Stefan Kozlov

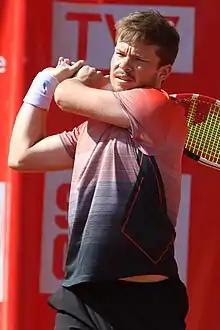
Kozlov at the 2022 BNP Paribas Primrose Bordeaux

Stefan Kozlov (born February 1, 1998) is an American professional tennis player of Russian descent. He has a career-high ATP ranking of world No. 103 achieved on 18 July 2022 and doubles ranking of world No. 180 on 19 June 2017.